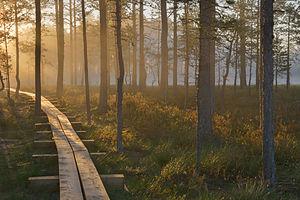
Lever de soleil sur la tourbière de Viru dans le Parc national de Lahemaa en Estonie. Polski: Wschód słońca na bagnie Viru w Parku Narodowym Lahemaa w Estonii.